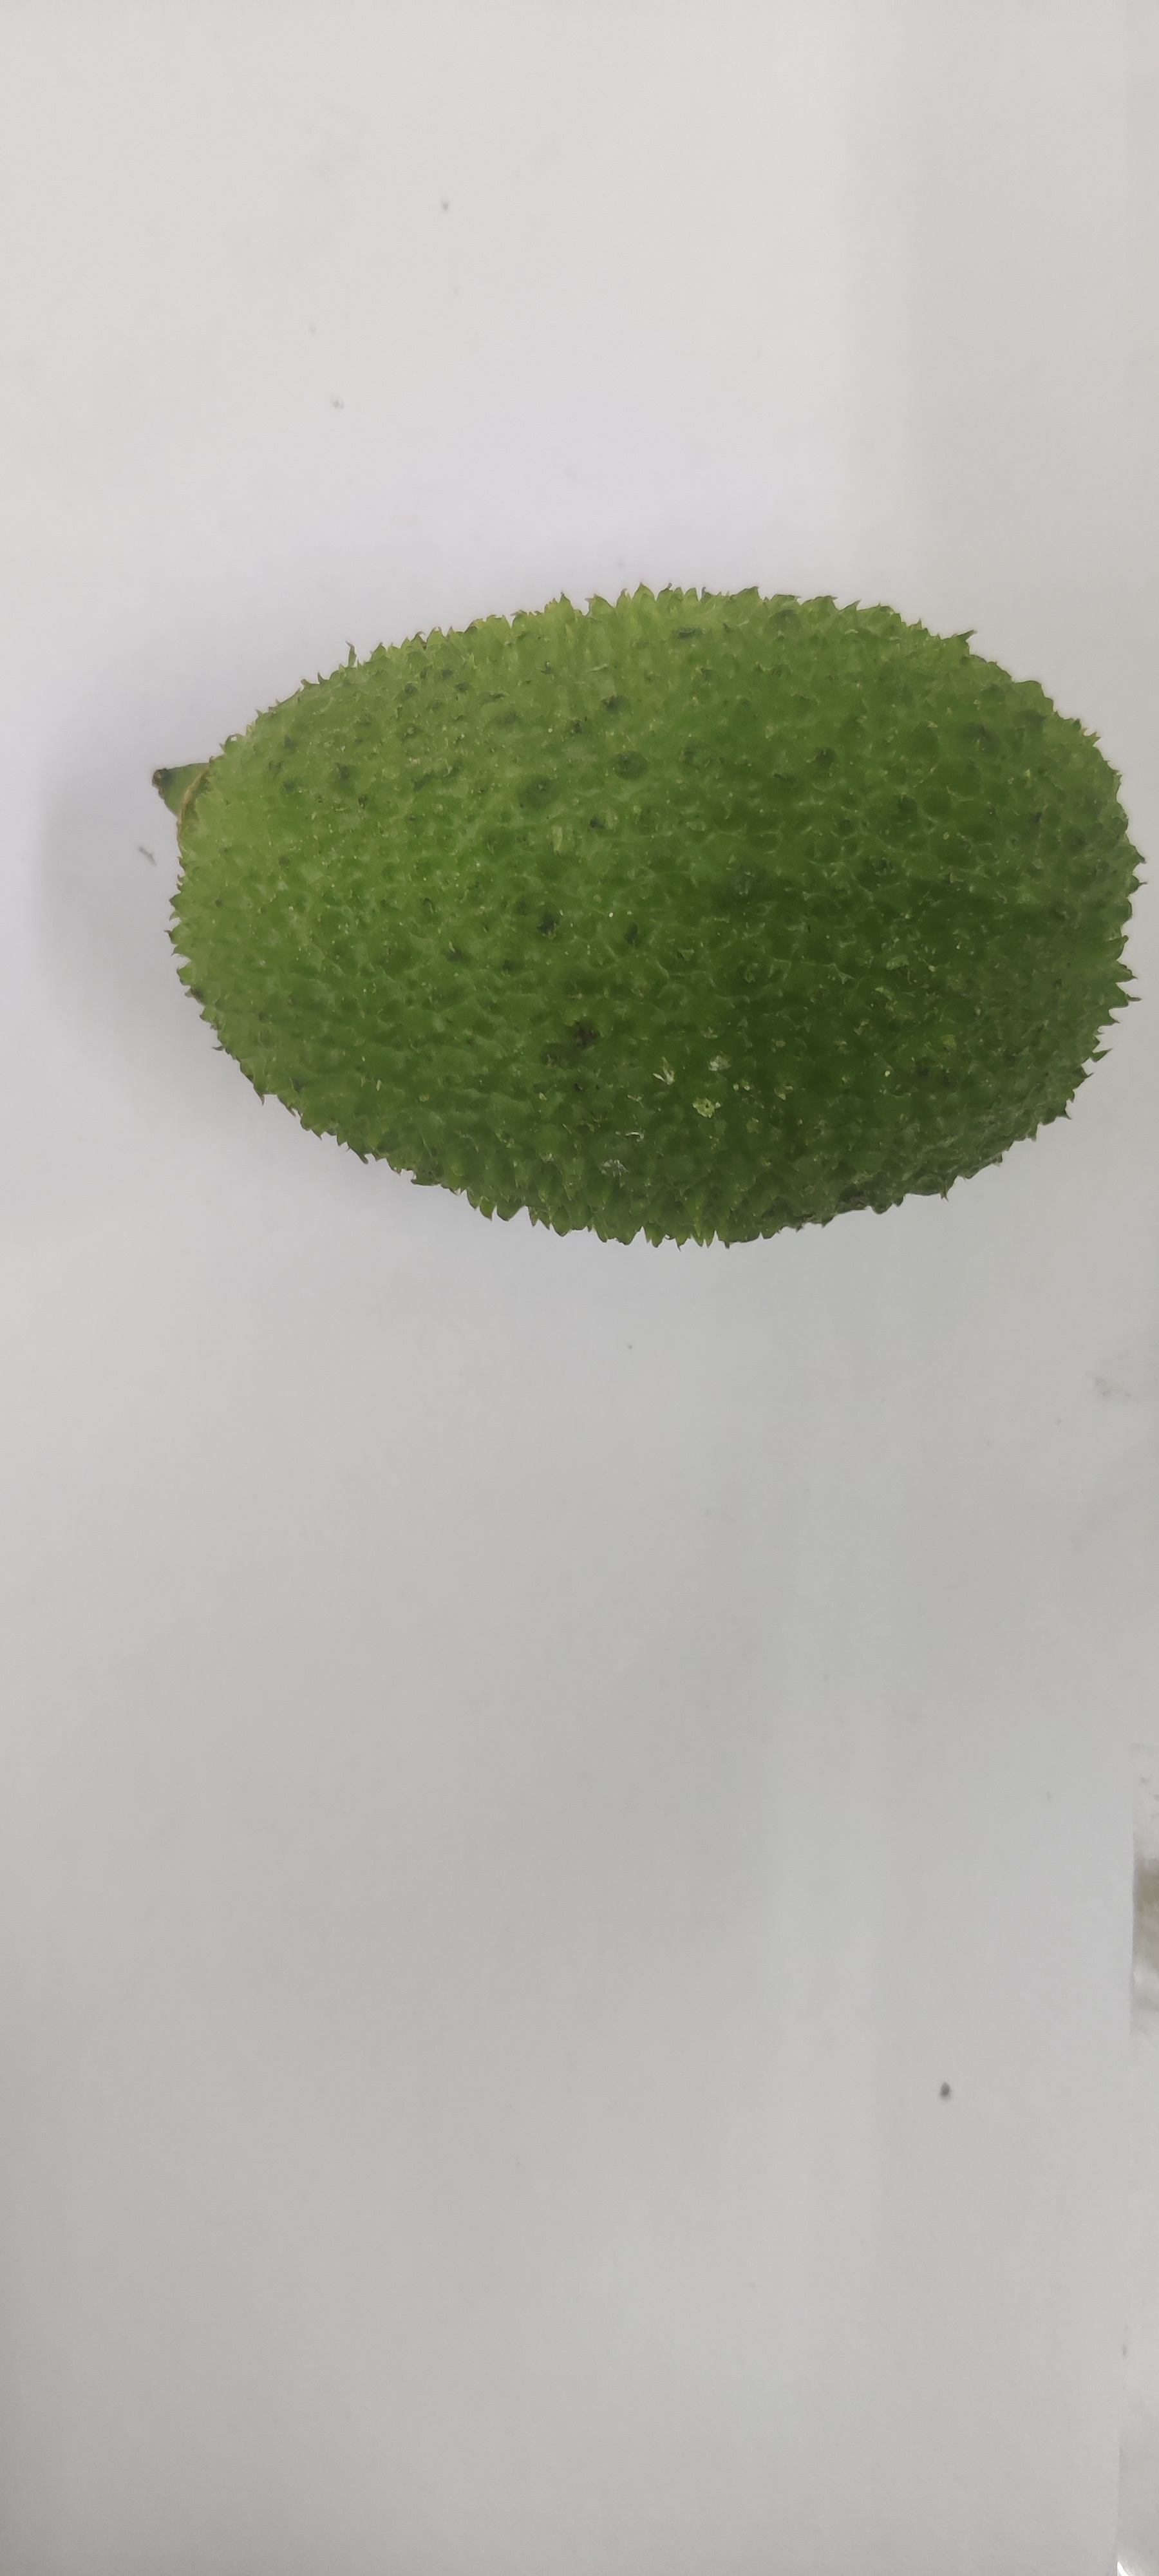
Crop: Spiny Gourd
Condition: Fresh